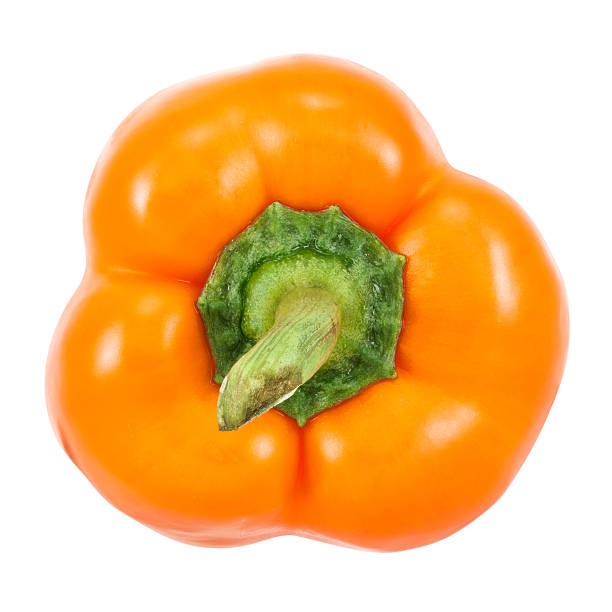
Label: capsicum